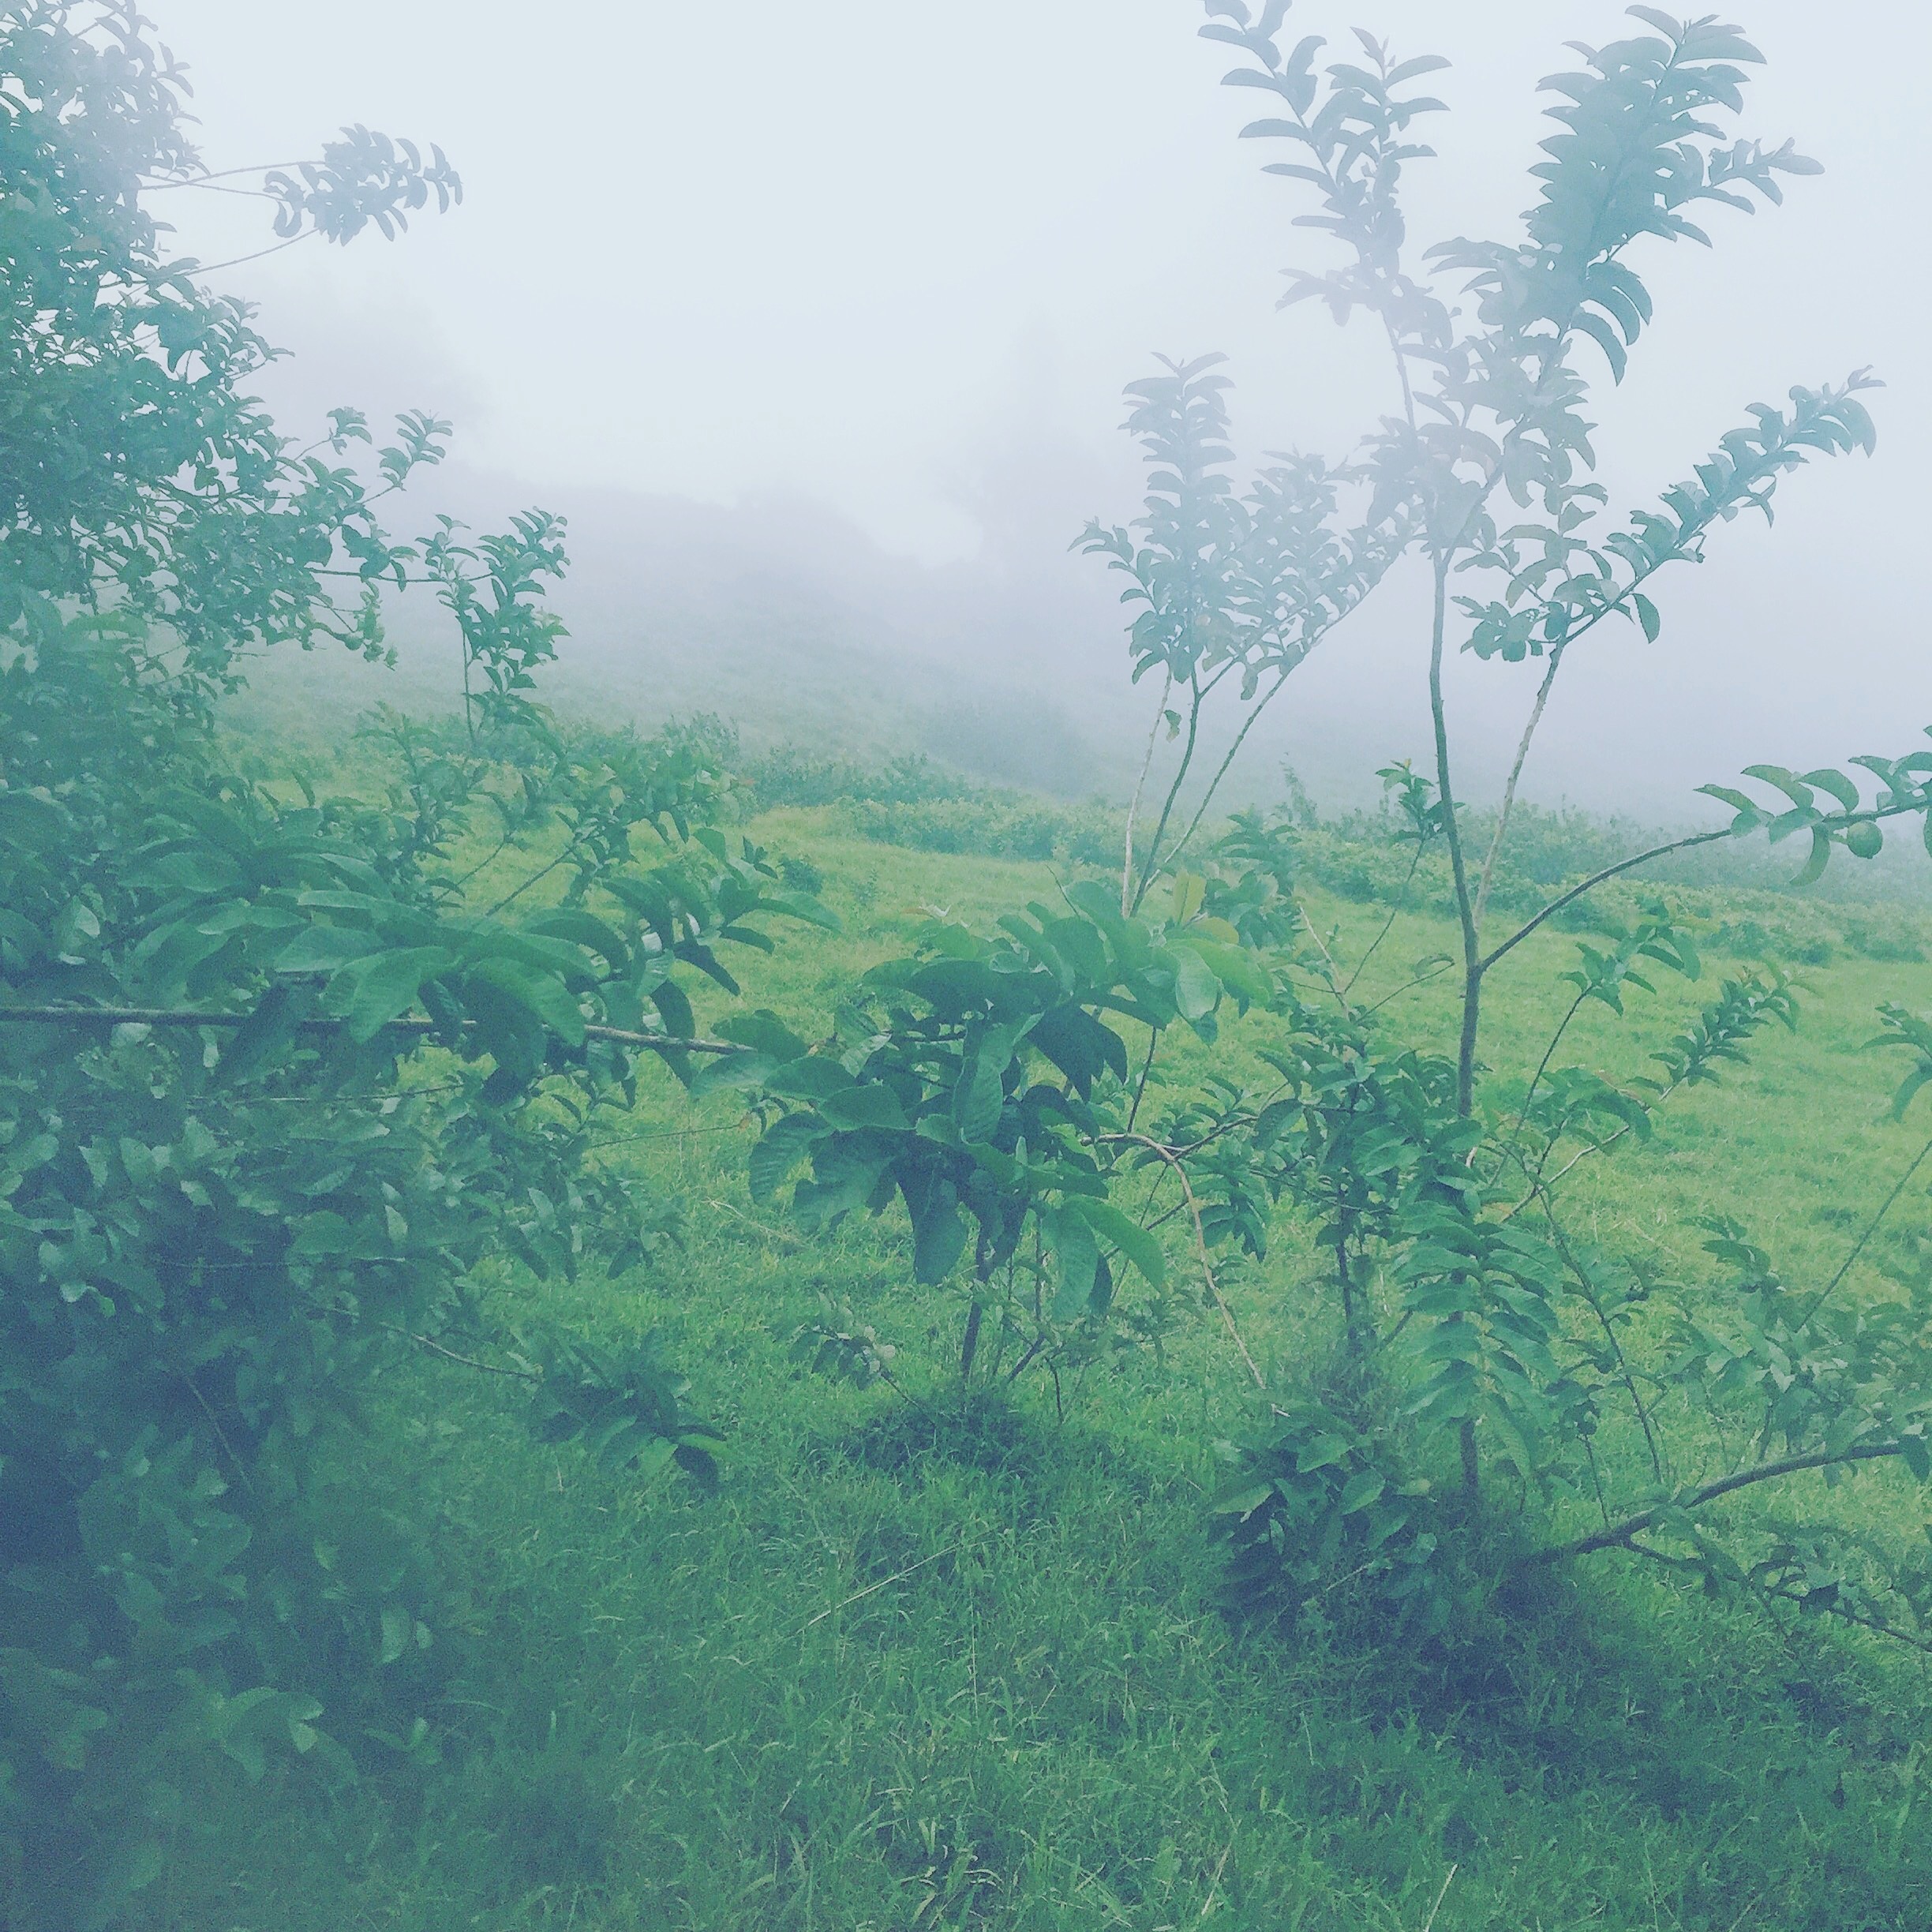
tree, forest, branch, mist, meadow, green, jungle, vegetation, woodland, habitat, ecosystem, natural environment, atmospheric phenomenon